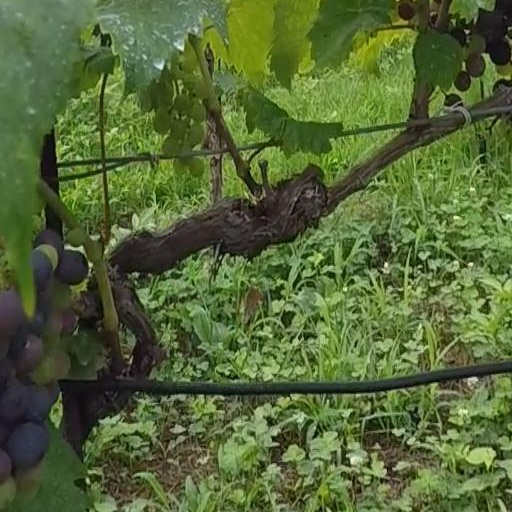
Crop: grape